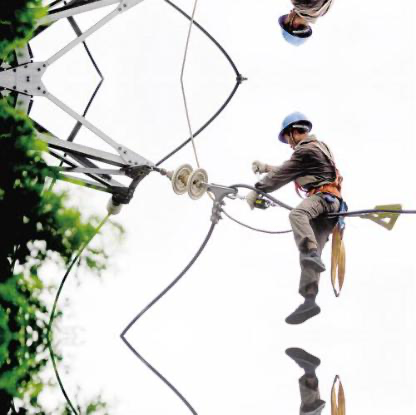
Objects in the image:
label: helmet
label: helmet